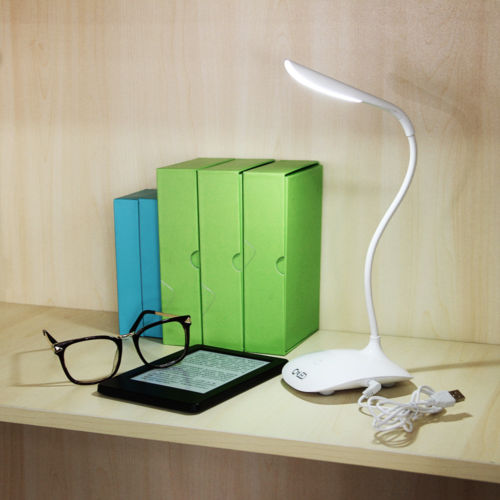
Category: lamp